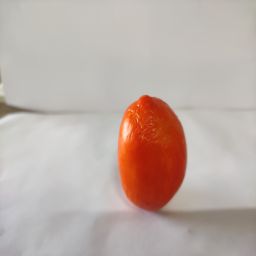
Crop: Tomato
Quality: Old